Jacques Nicolas Colbert

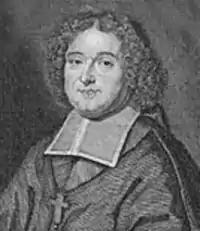
Jacques Nicolas Colbert

Jacques Nicolas Colbert (14 February 1655, in Paris – 10 December 1707, in Paris) was a French churchman.